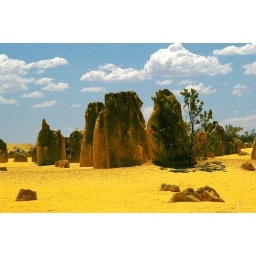
Amazing rock formations - yellow sand under a blue sky